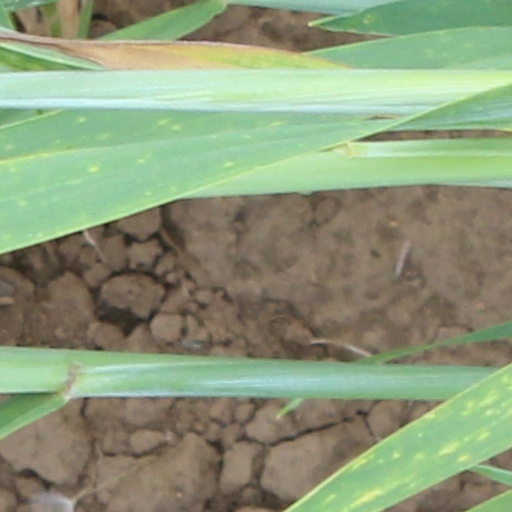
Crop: wheat